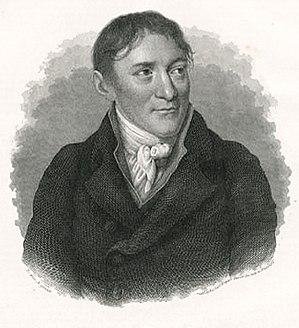
Christoph August Tiedge est un poète saxon.